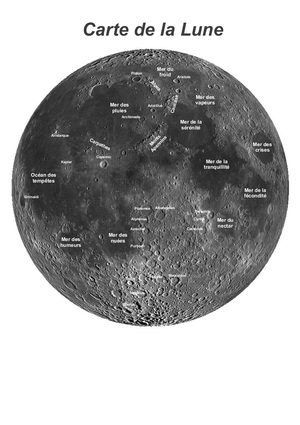
Carte simplifiée de la Lune avec les noms français des principaux cratères et mers.
La mer des Pluies, en latin Mare Imbrium, est une mer située sur la face visible de la Lune. La mer des Pluies s'est formée à la suite du remplissage par de la lave liquide d'un cratère d'impact géant préexistant.
La face visible de la Lune est l'hémisphère de la Lune qui est en permanence tourné vers la Terre, l'autre côté étant nommé « face cachée de la Lune ». En effet, un seul et même côté de la Lune est visible depuis la Terre, car la Lune possède une période de rotation égale à sa période de révolution, un phénomène appelé rotation synchrone ou verrouillage en résonance.
Ceci est une liste des mers lunaires.